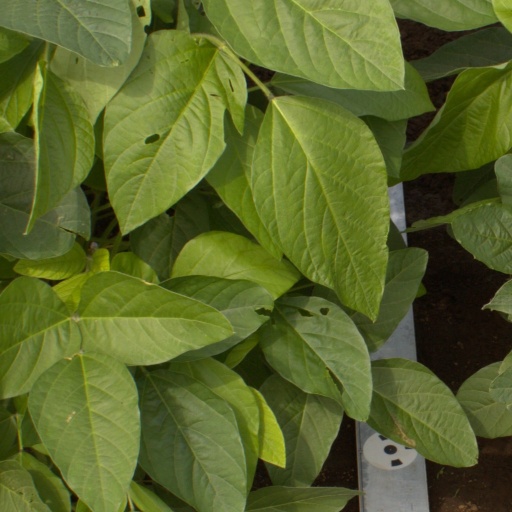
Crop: soybean